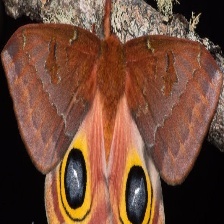
Species: IO MOTH